Queenie Thomas

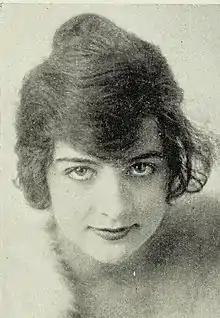
Queenie Thomas, from a 1921 publication

Marjorie Violet Queenie Thomas (18 June 1898 – 11 October 1977) was a British actress in silent films, called “The British isles Mary Pickford".